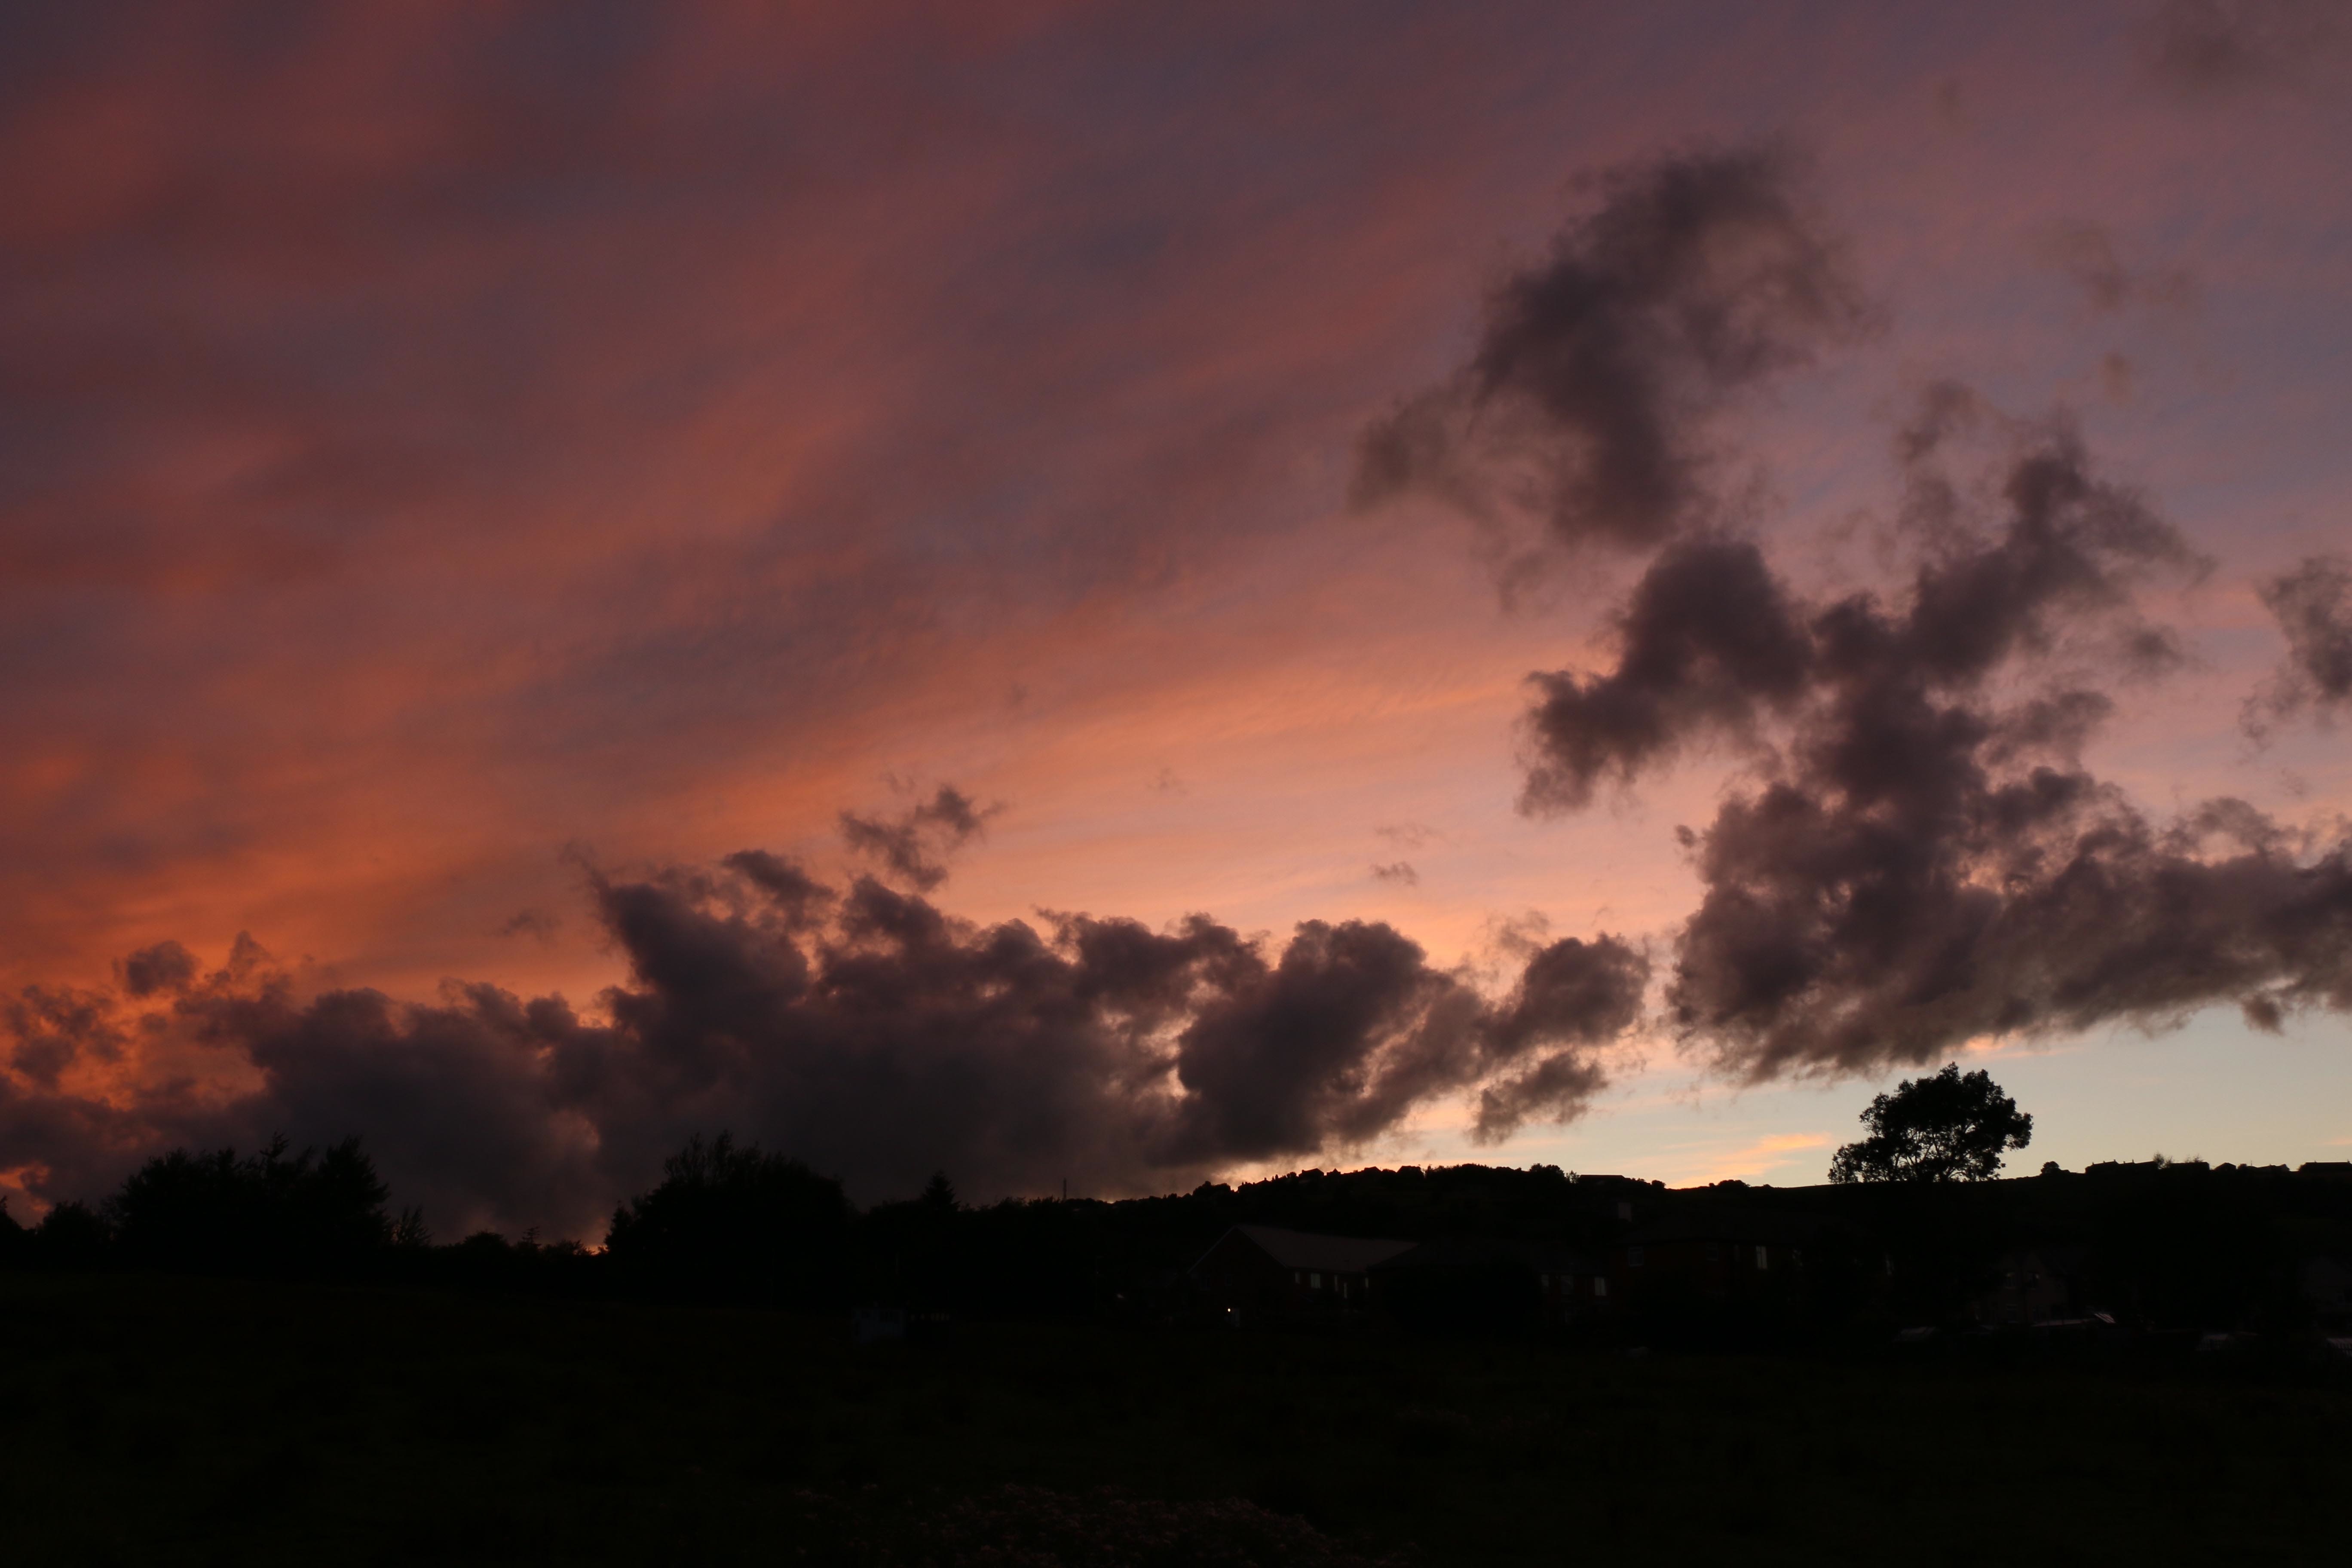
landscape, tree, nature, silhouette, cloud, sky, sunrise, sunset, morning, hill, dawn, atmosphere, dusk, evening, twilight, weather, clouds, dramatic, sky clouds, afterglow, meteorological phenomenon, atmospheric phenomenon, red sky at morning